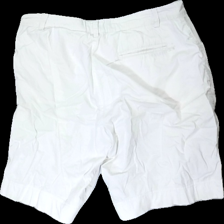
View: back
Type: Shorts
Category: Ladies
Brand: Not in the list
Brand text on label: Four D
Colors: White
Material: 100% cotton
Cut: Regular
Season: All
Stains: Major
Holes: Major
Price range: <50
Recommended usage: Recycle